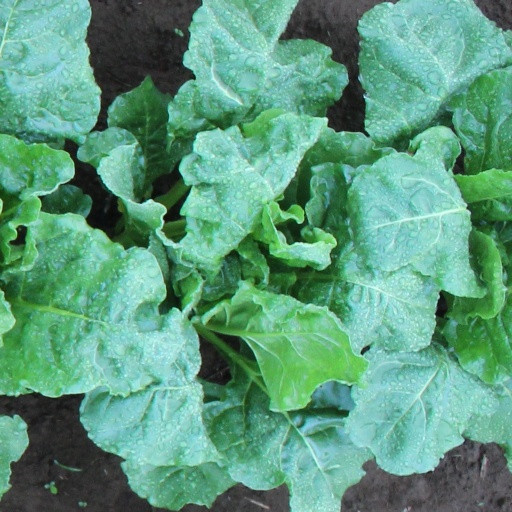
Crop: sugar beet